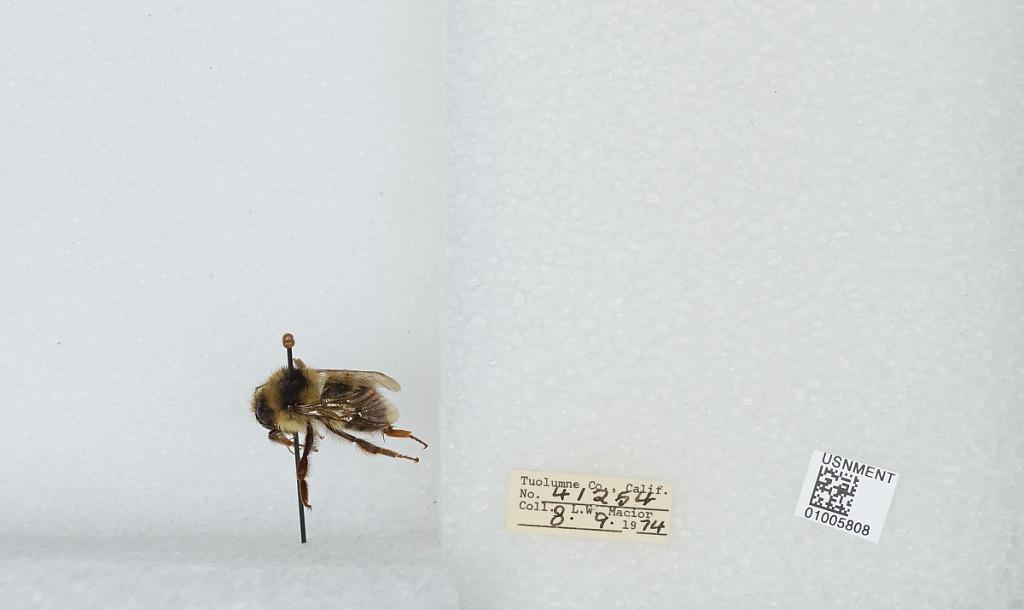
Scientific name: Bombus (Pyrobombus) flavifrons Cresson
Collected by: L. Macior
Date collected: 1974-8-9
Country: United States
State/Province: California
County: Tuolumne
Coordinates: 38.02, -119.94